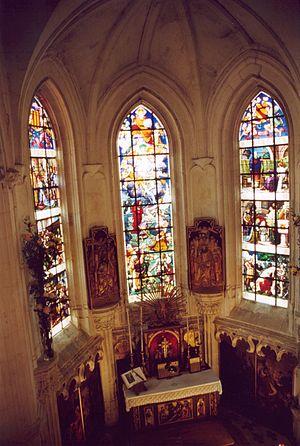
Chaumont-sur-Loire est une commune française située dans le département de Loir-et-Cher en région Centre-Val de Loire.
Le château de Chaumont-sur-Loire se trouve dans le Val de Loire, sur les bords de la Loire, entre Amboise et Blois, en France. Il fait l’objet de classements au titre des monuments historiques par la liste de 1840, ainsi qu'en 1937 et 1955.